New Dimension programme

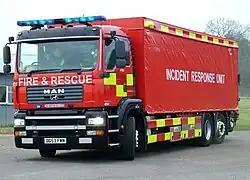
A New Dimension Incident Response Unit operated by Norfolk Fire and Rescue Service

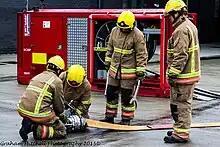
Northumberland Fire and Rescue Service firefighters training with a New Dimension High Volume Pump module

The purpose of New Dimension is to provide information and guidance for fire and rescue services on emergency response to the following specific types of incident: